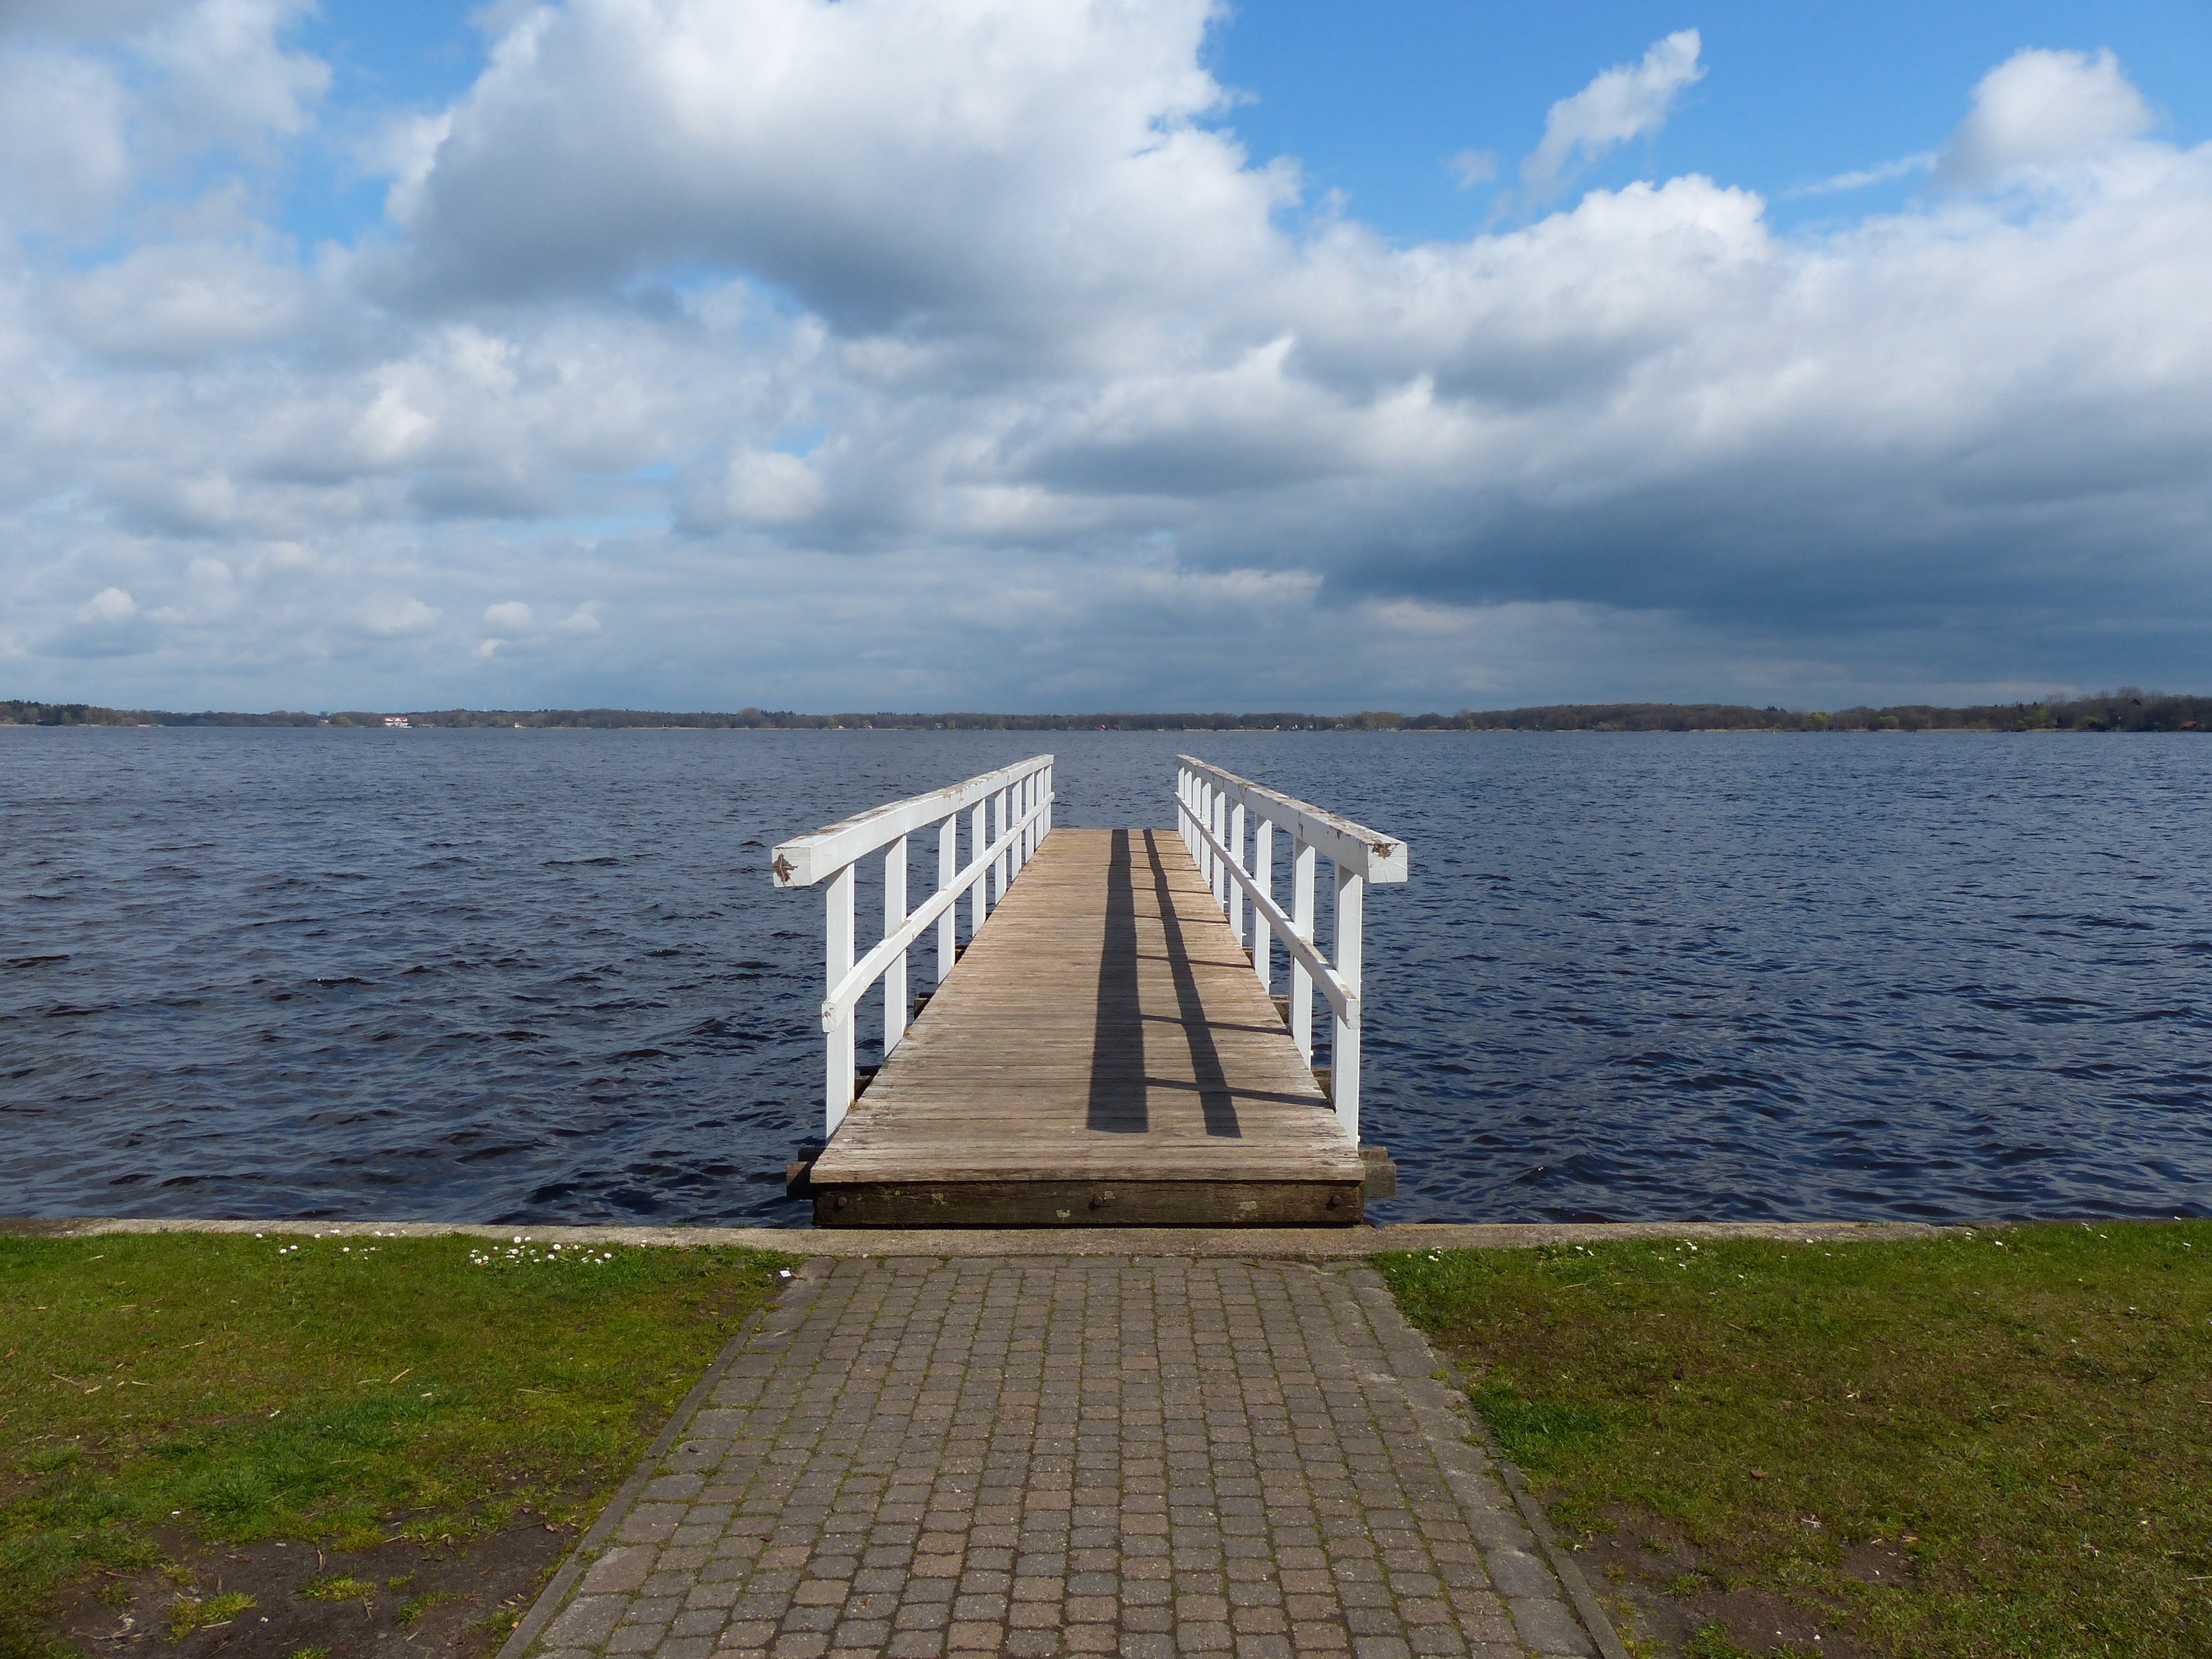
beach, sea, coast, nature, ocean, horizon, bridge, shore, lake, pier, walkway, vacation, bay, rest, reservoir, outlook, longing, bad zwischenahn, nonbuilding structure